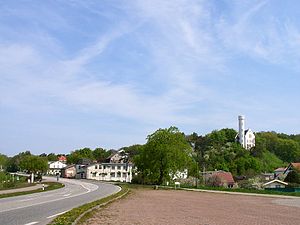
Lietzow
Lietzow
Lietzow er en by og kommune i det nordøstlige Tyskland, beliggende under Landkreis Vorpommern-Rügen på øen Rügen. Landkreis Vorpommern-Rügen ligger i delstaten Mecklenburg-Vorpommern.